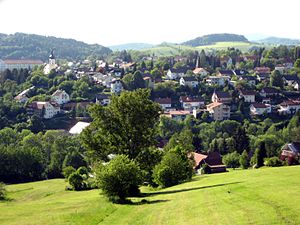
Grafenau (Niederbayern)
Grafenau
Grafenau er en by i Landkreis Freyung-Grafenau i Regierungsbezirk Niederbayern i den tyske delstat Bayern. Det er en kurby i Bayerischer Wald som fik sine stadrettigheder i 1376 og regnes for den ældste by i Bayerischen Wald. Grafenau er administrationsby for Nationalpark Bayerischer Wald.